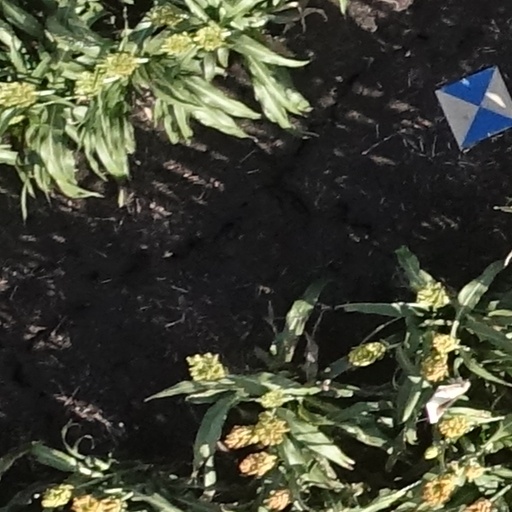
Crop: sorghum